Ellesmere Port Dock

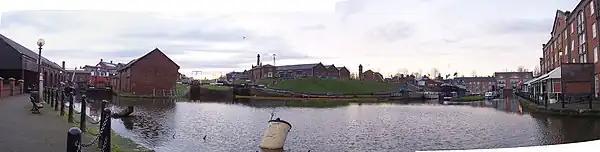

Between 1830 and the 1840s facilities were improved by the engineer Thomas Telford and others. In 1846 the Ellesmere Canal was amalgamated with the Shropshire Union Canal.